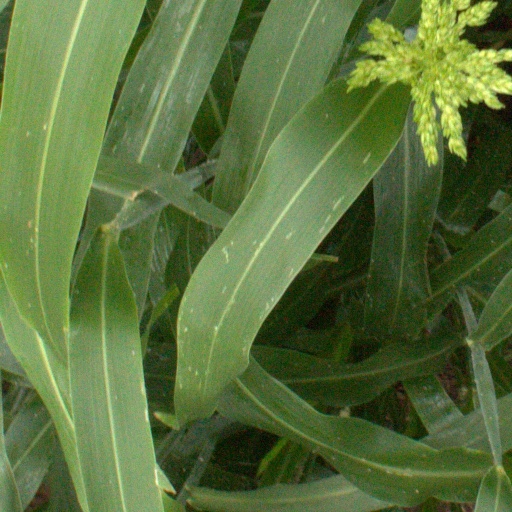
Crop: sorghum